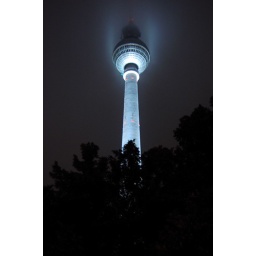
The Fernsehturm (Television Tower) is a television tower in the center of Berlin. It is a well-known landmark, close to Alexanderplatz.